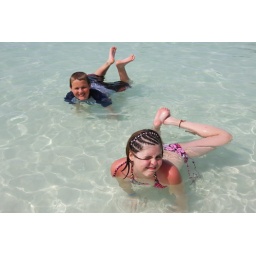
well more like standing on their hands in shallow water at the beach...